Henry James

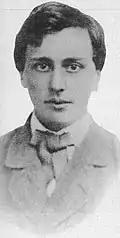
James, age 16

In the summer of 1857, the James family went to Boulogne-sur-Mer, where they set up house at No. 20 Rue Neuve Chaussée, and where Henry was a regular customer at an English lending library. In the autumn of that year, Henry Senior wrote from Boulogne to a friend that "Henry is not so fond of study, properly so-called, as of reading...He is a devourer of libraries, and an immense writer of novels and dramas. He has considerable talent as a writer, but I am at a loss to know whether he will ever accomplish much." William recorded in a letter to their parents in Paris, while the boys were staying in Bonn, that Henry and Garth Wilkinson would wrestle "when study has made them dull and sleepy."